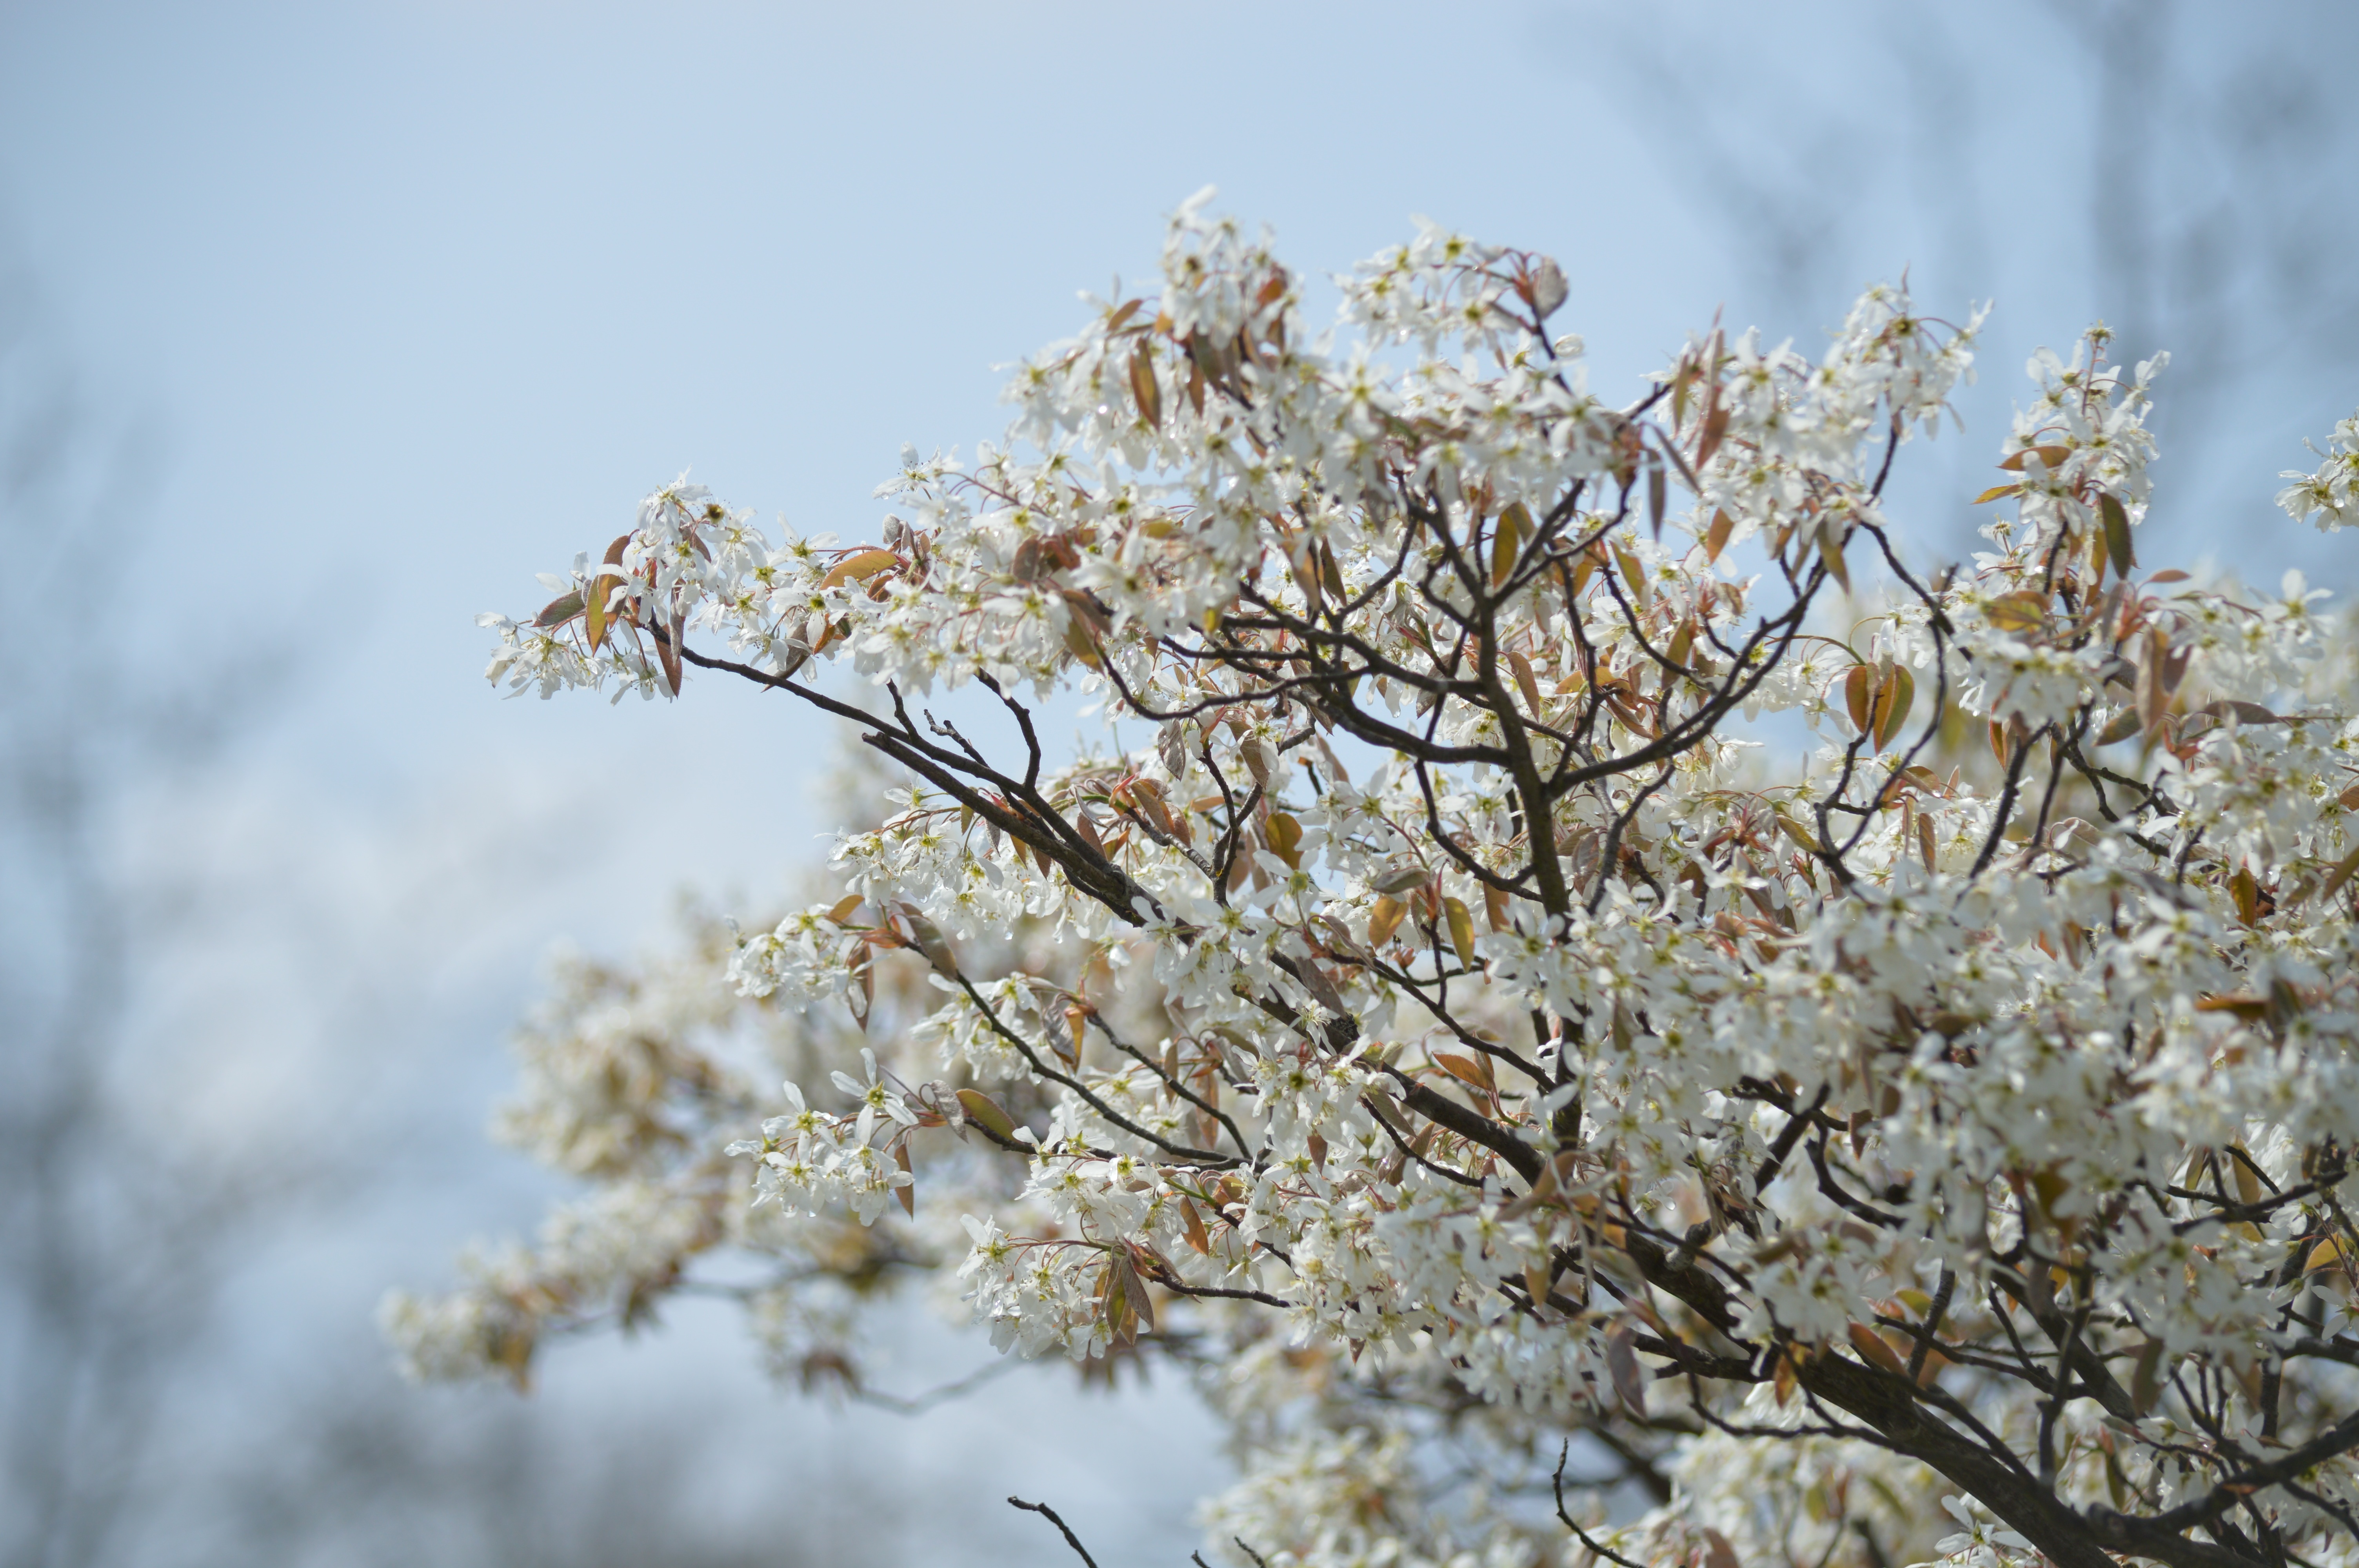
tree, branch, blossom, winter, plant, flower, frost, spring, produce, flora, season, cherry blossom, twig, flowering plant